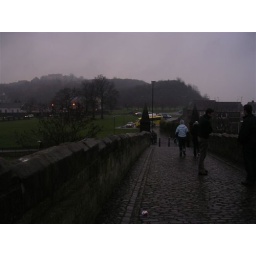
walking on bridge at stirling - can see the haggis bus in the background